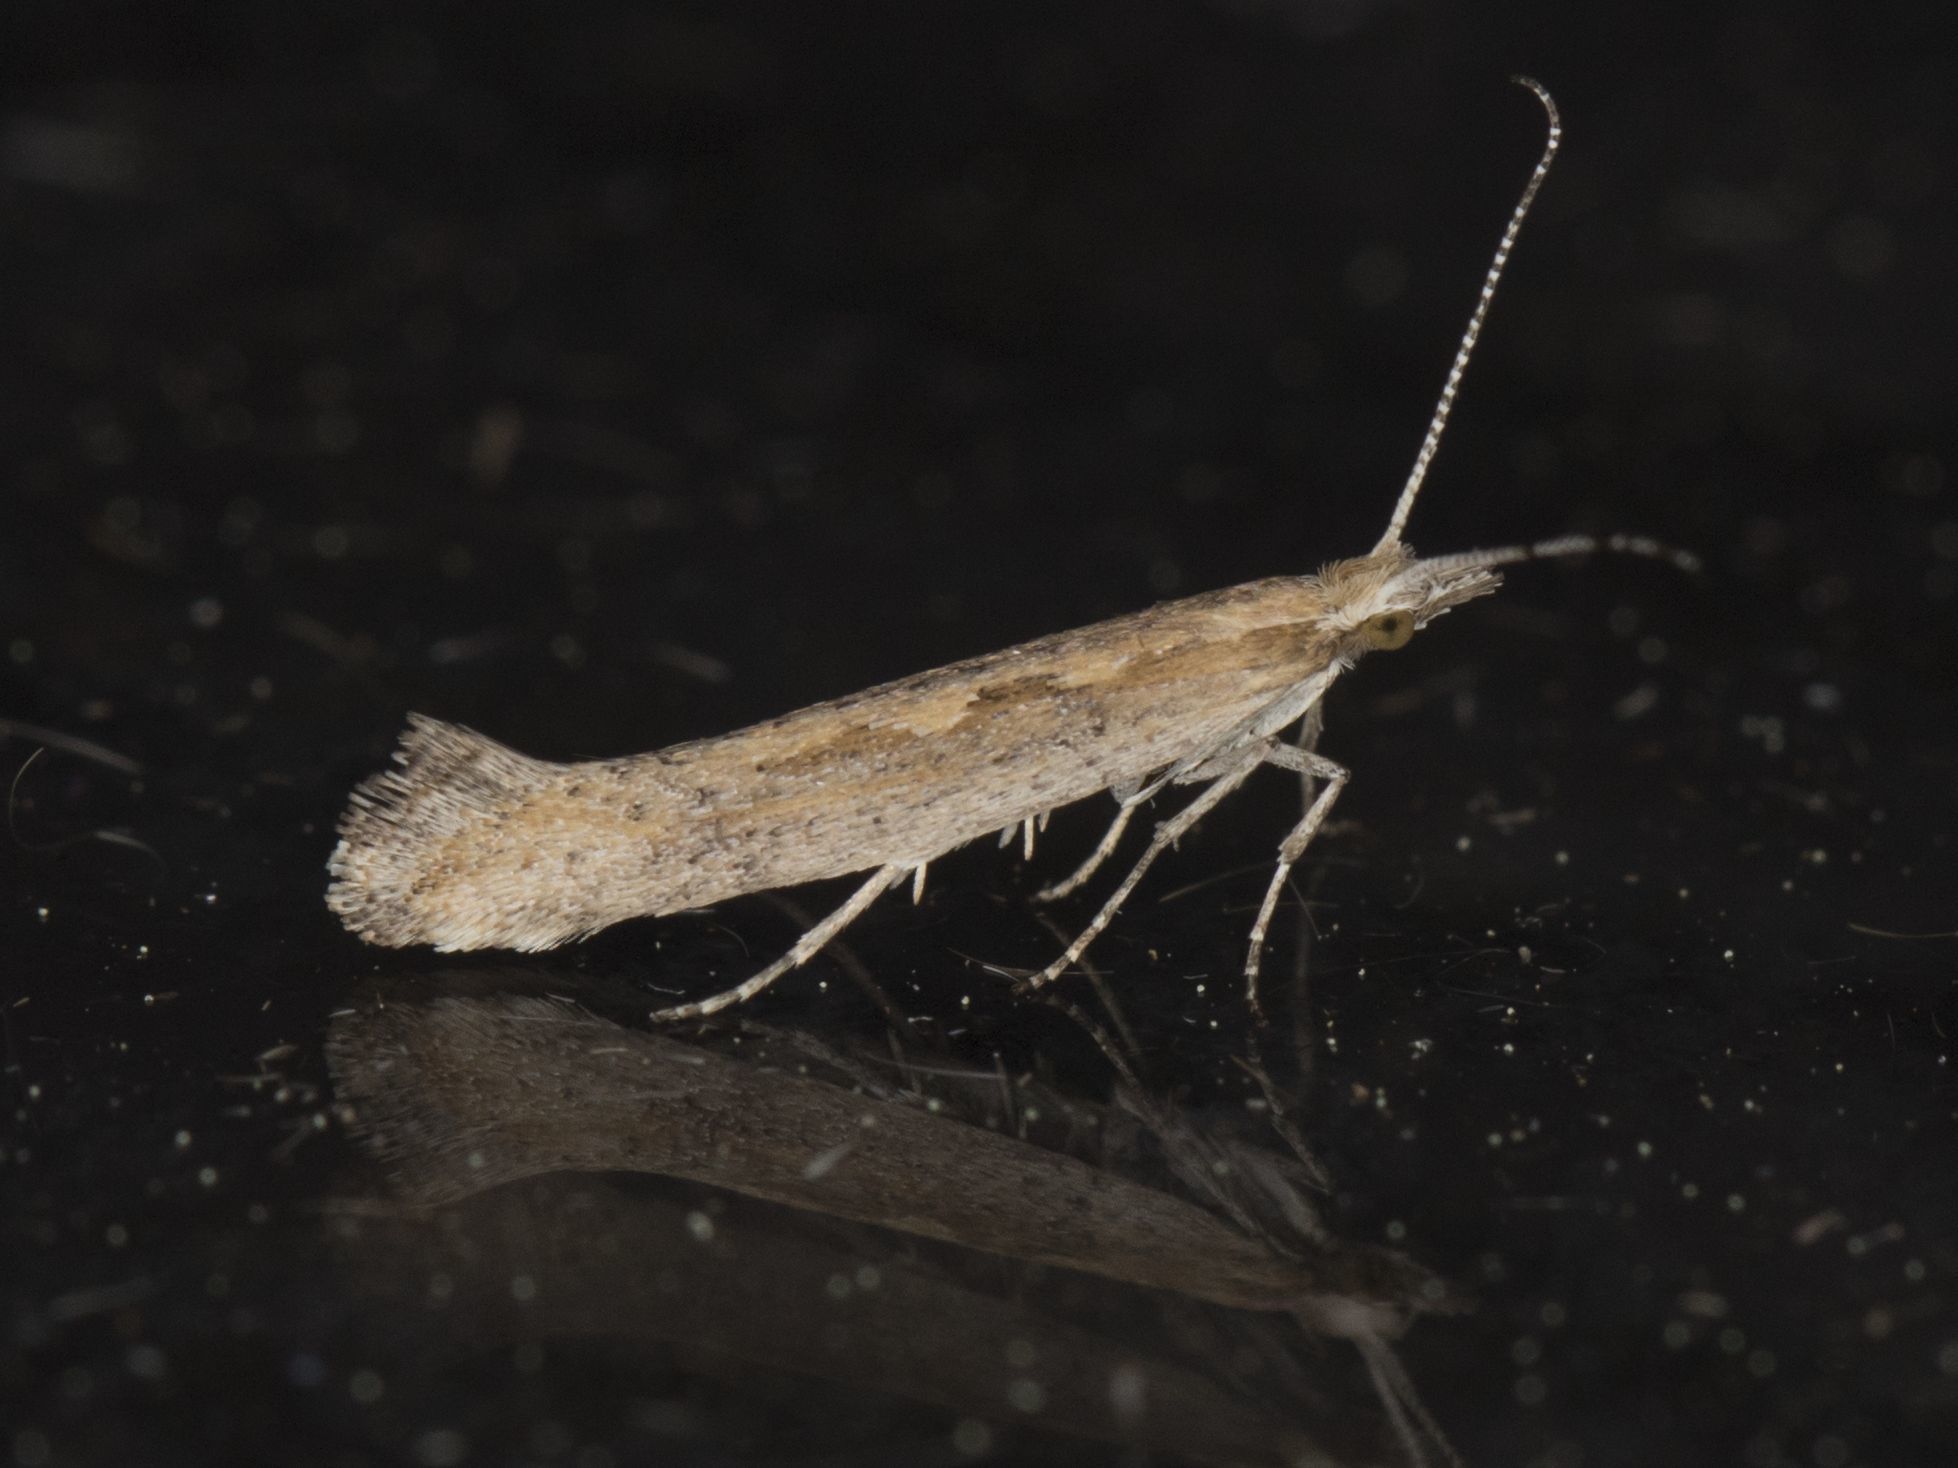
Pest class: diamondback_moth